Moncreiffe House

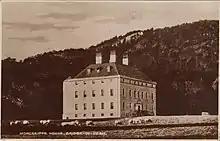
The original house

The original house was designed by Sir William Bruce in the classical style for Sir Thomas Moncreiffe, 1st Baronet and was completed in 1679.